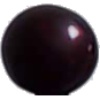
Label: Cherry Wax Black 1